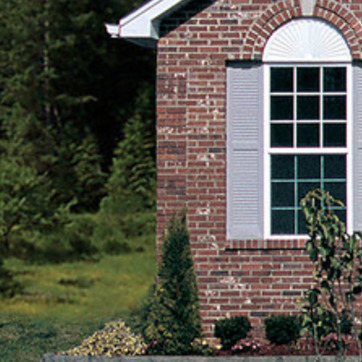
Material: brick